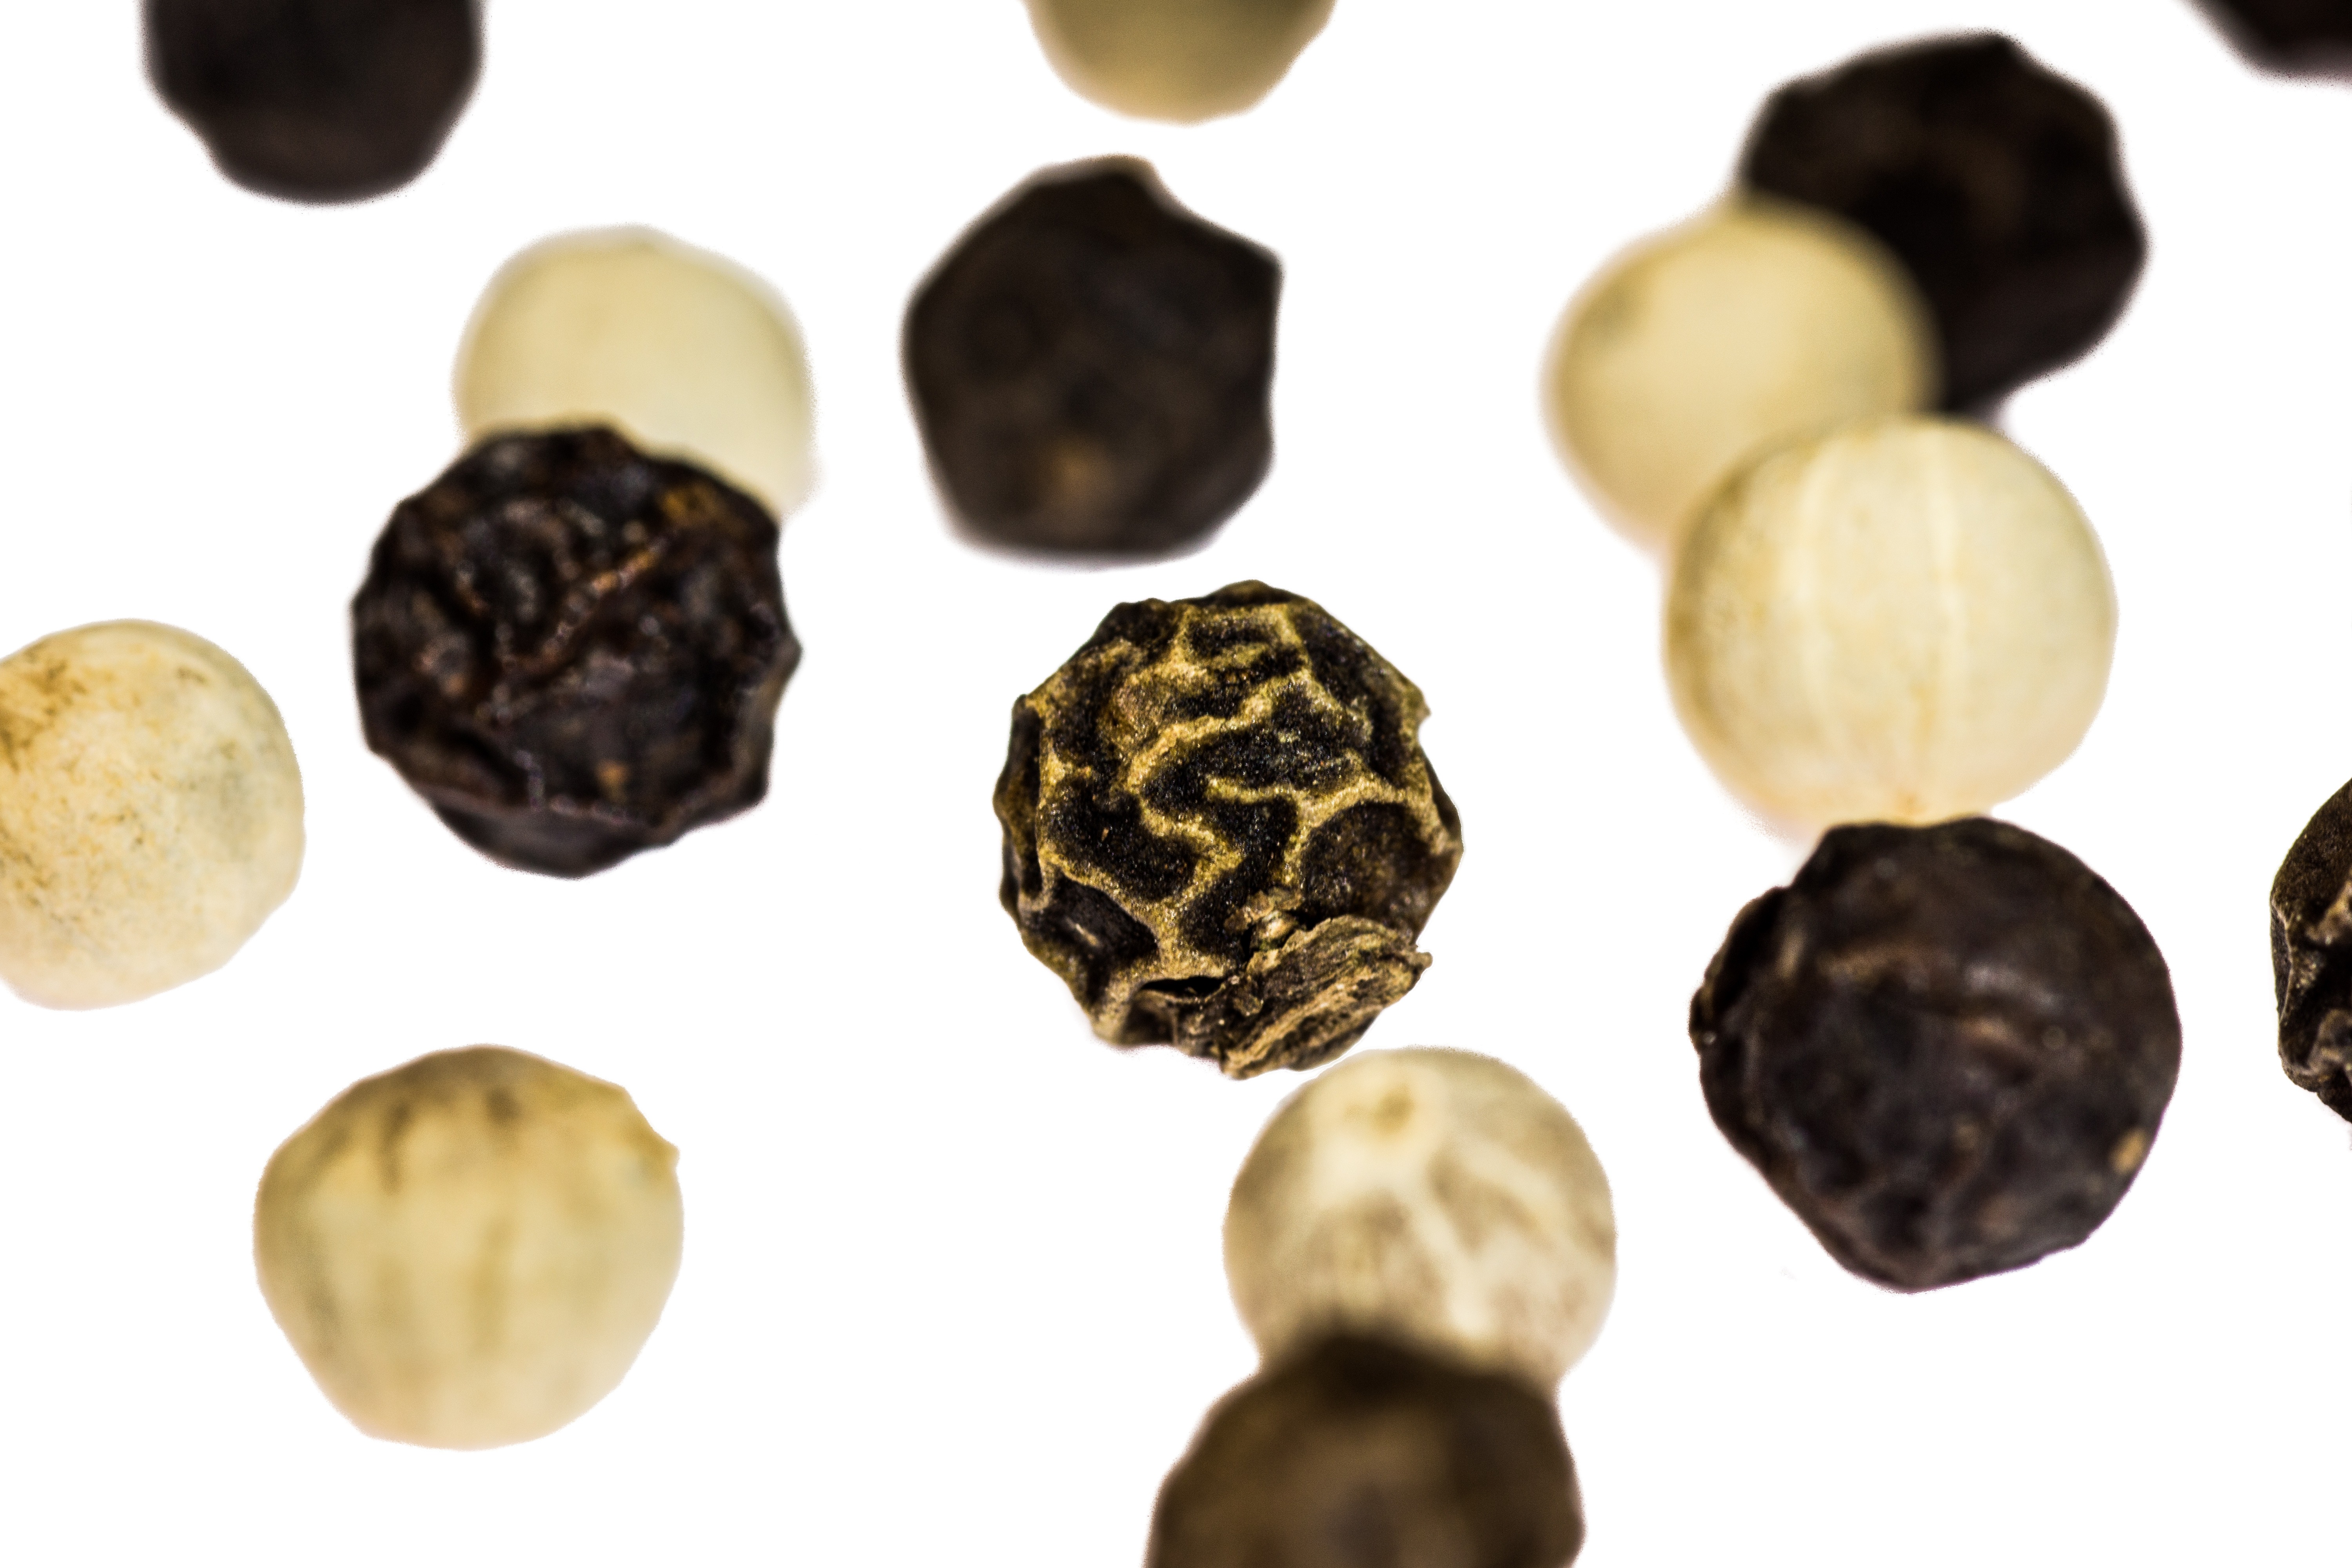
sharp, plant, white, fruit, isolated, feed, food, pepper, spice, ingredient, produce, macro, kitchen, black, colorful, close, cook, spices, beads, praline, datailaufnahme, peppercorns, macro photo, cut out, edible mushroom